Melicope elleryana

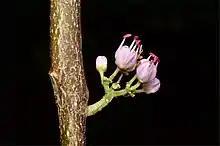
Flower detail

Melicope elleryana, commonly known as pink flowered doughwood, pink evodia, corkwood, or saruwa, is a species of rainforest shrub or tree in the family Rutaceae, and is native to New Guinea, parts of eastern Indonesia, the Solomon Islands and northern Australia. It has trifoliate leaves and pink to white, bisexual flowers arranged in panicles in leaf axils.